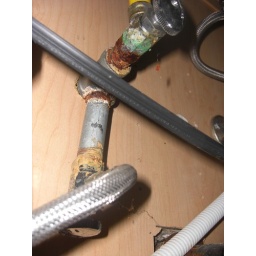
Oh my! More of that green corrosion in the hot water line.